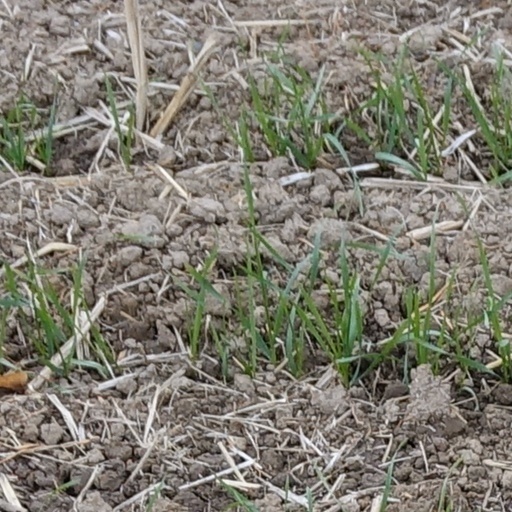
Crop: wheat